North Third Street Historic District (Milwaukee, Wisconsin)

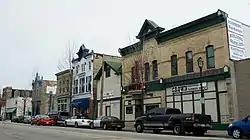
A portion of the district.

The North Third Street Historic District is a somewhat intact business district on the near north side of Milwaukee, Wisconsin, with a wide range of surviving buildings dating back to 1854. It was listed on the National Register of Historic Places in 1984 and on the State Register of Historic Places in 1989.